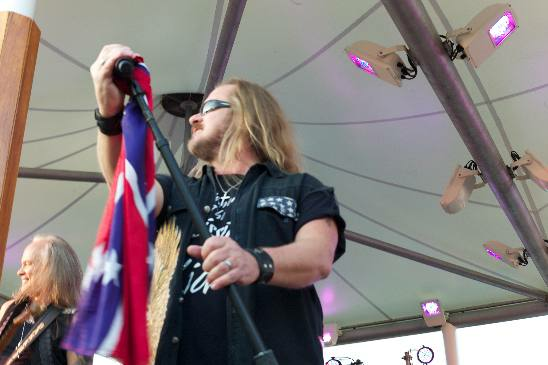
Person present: Yes